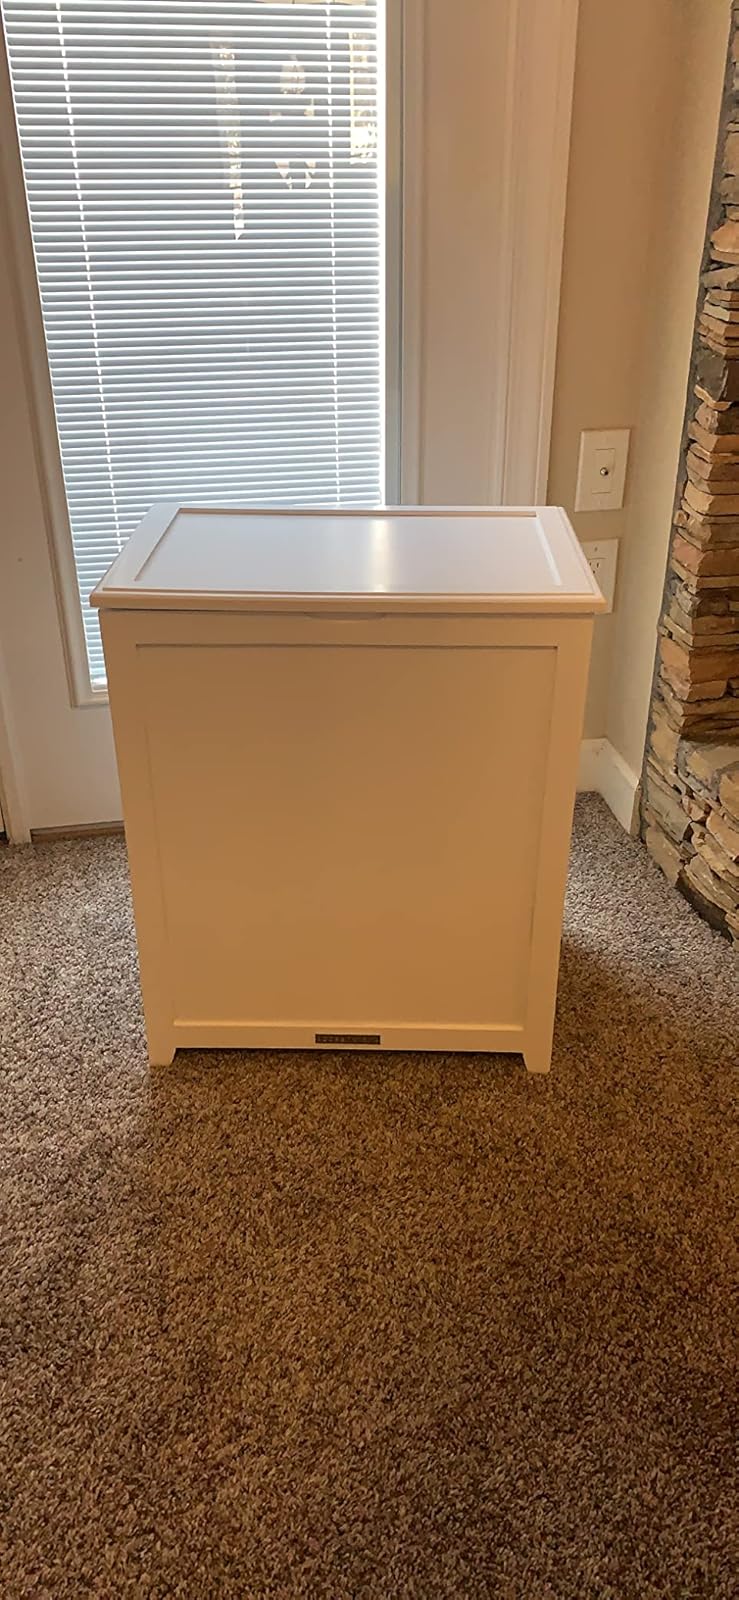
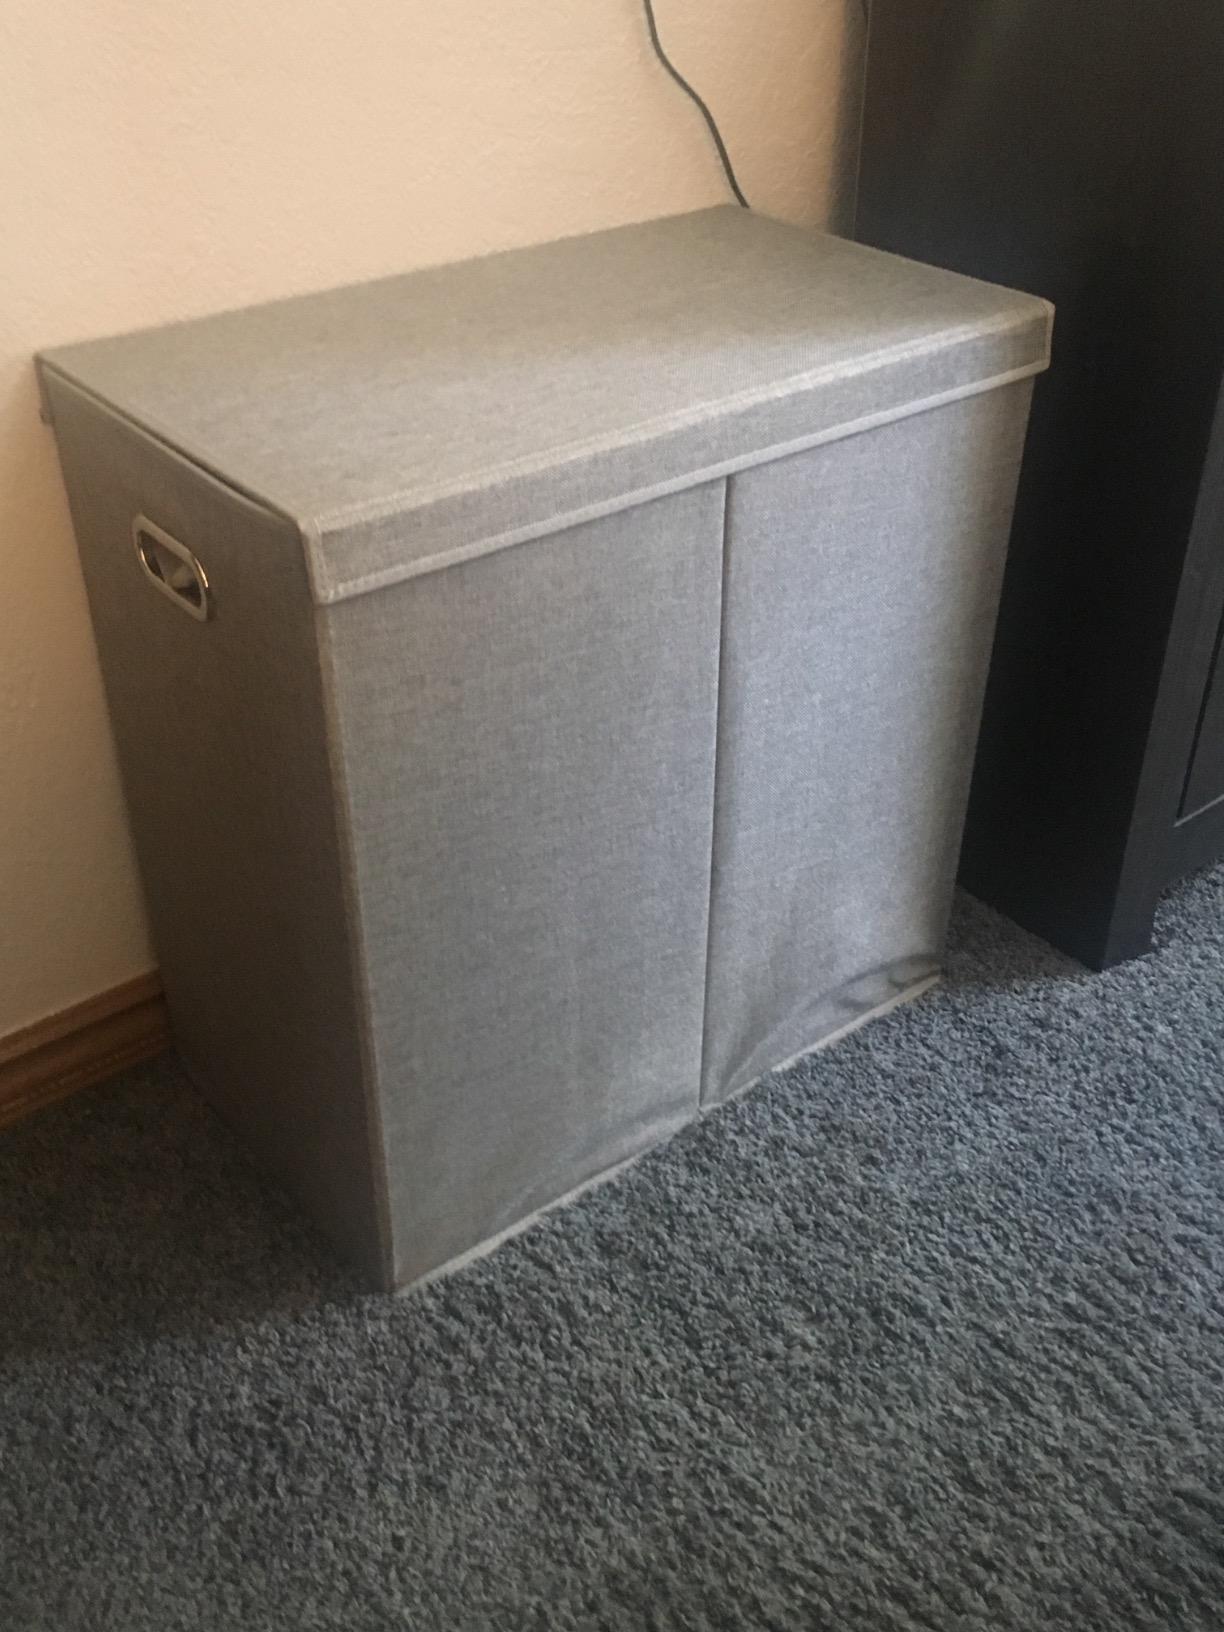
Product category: items_hamper
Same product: no